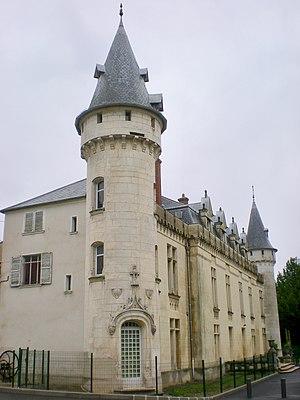
Ancienne école maternelle de Chaumes en Brie (Château de l'Abbaye)
Chaumes-en-Brie est une commune française située dans le département de Seine-et-Marne en région Île-de-France.